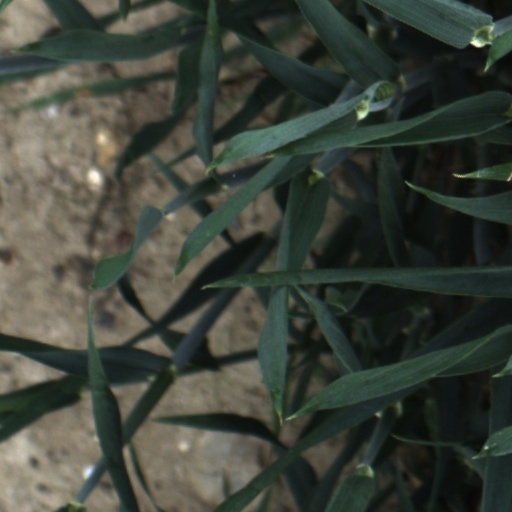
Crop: wheat